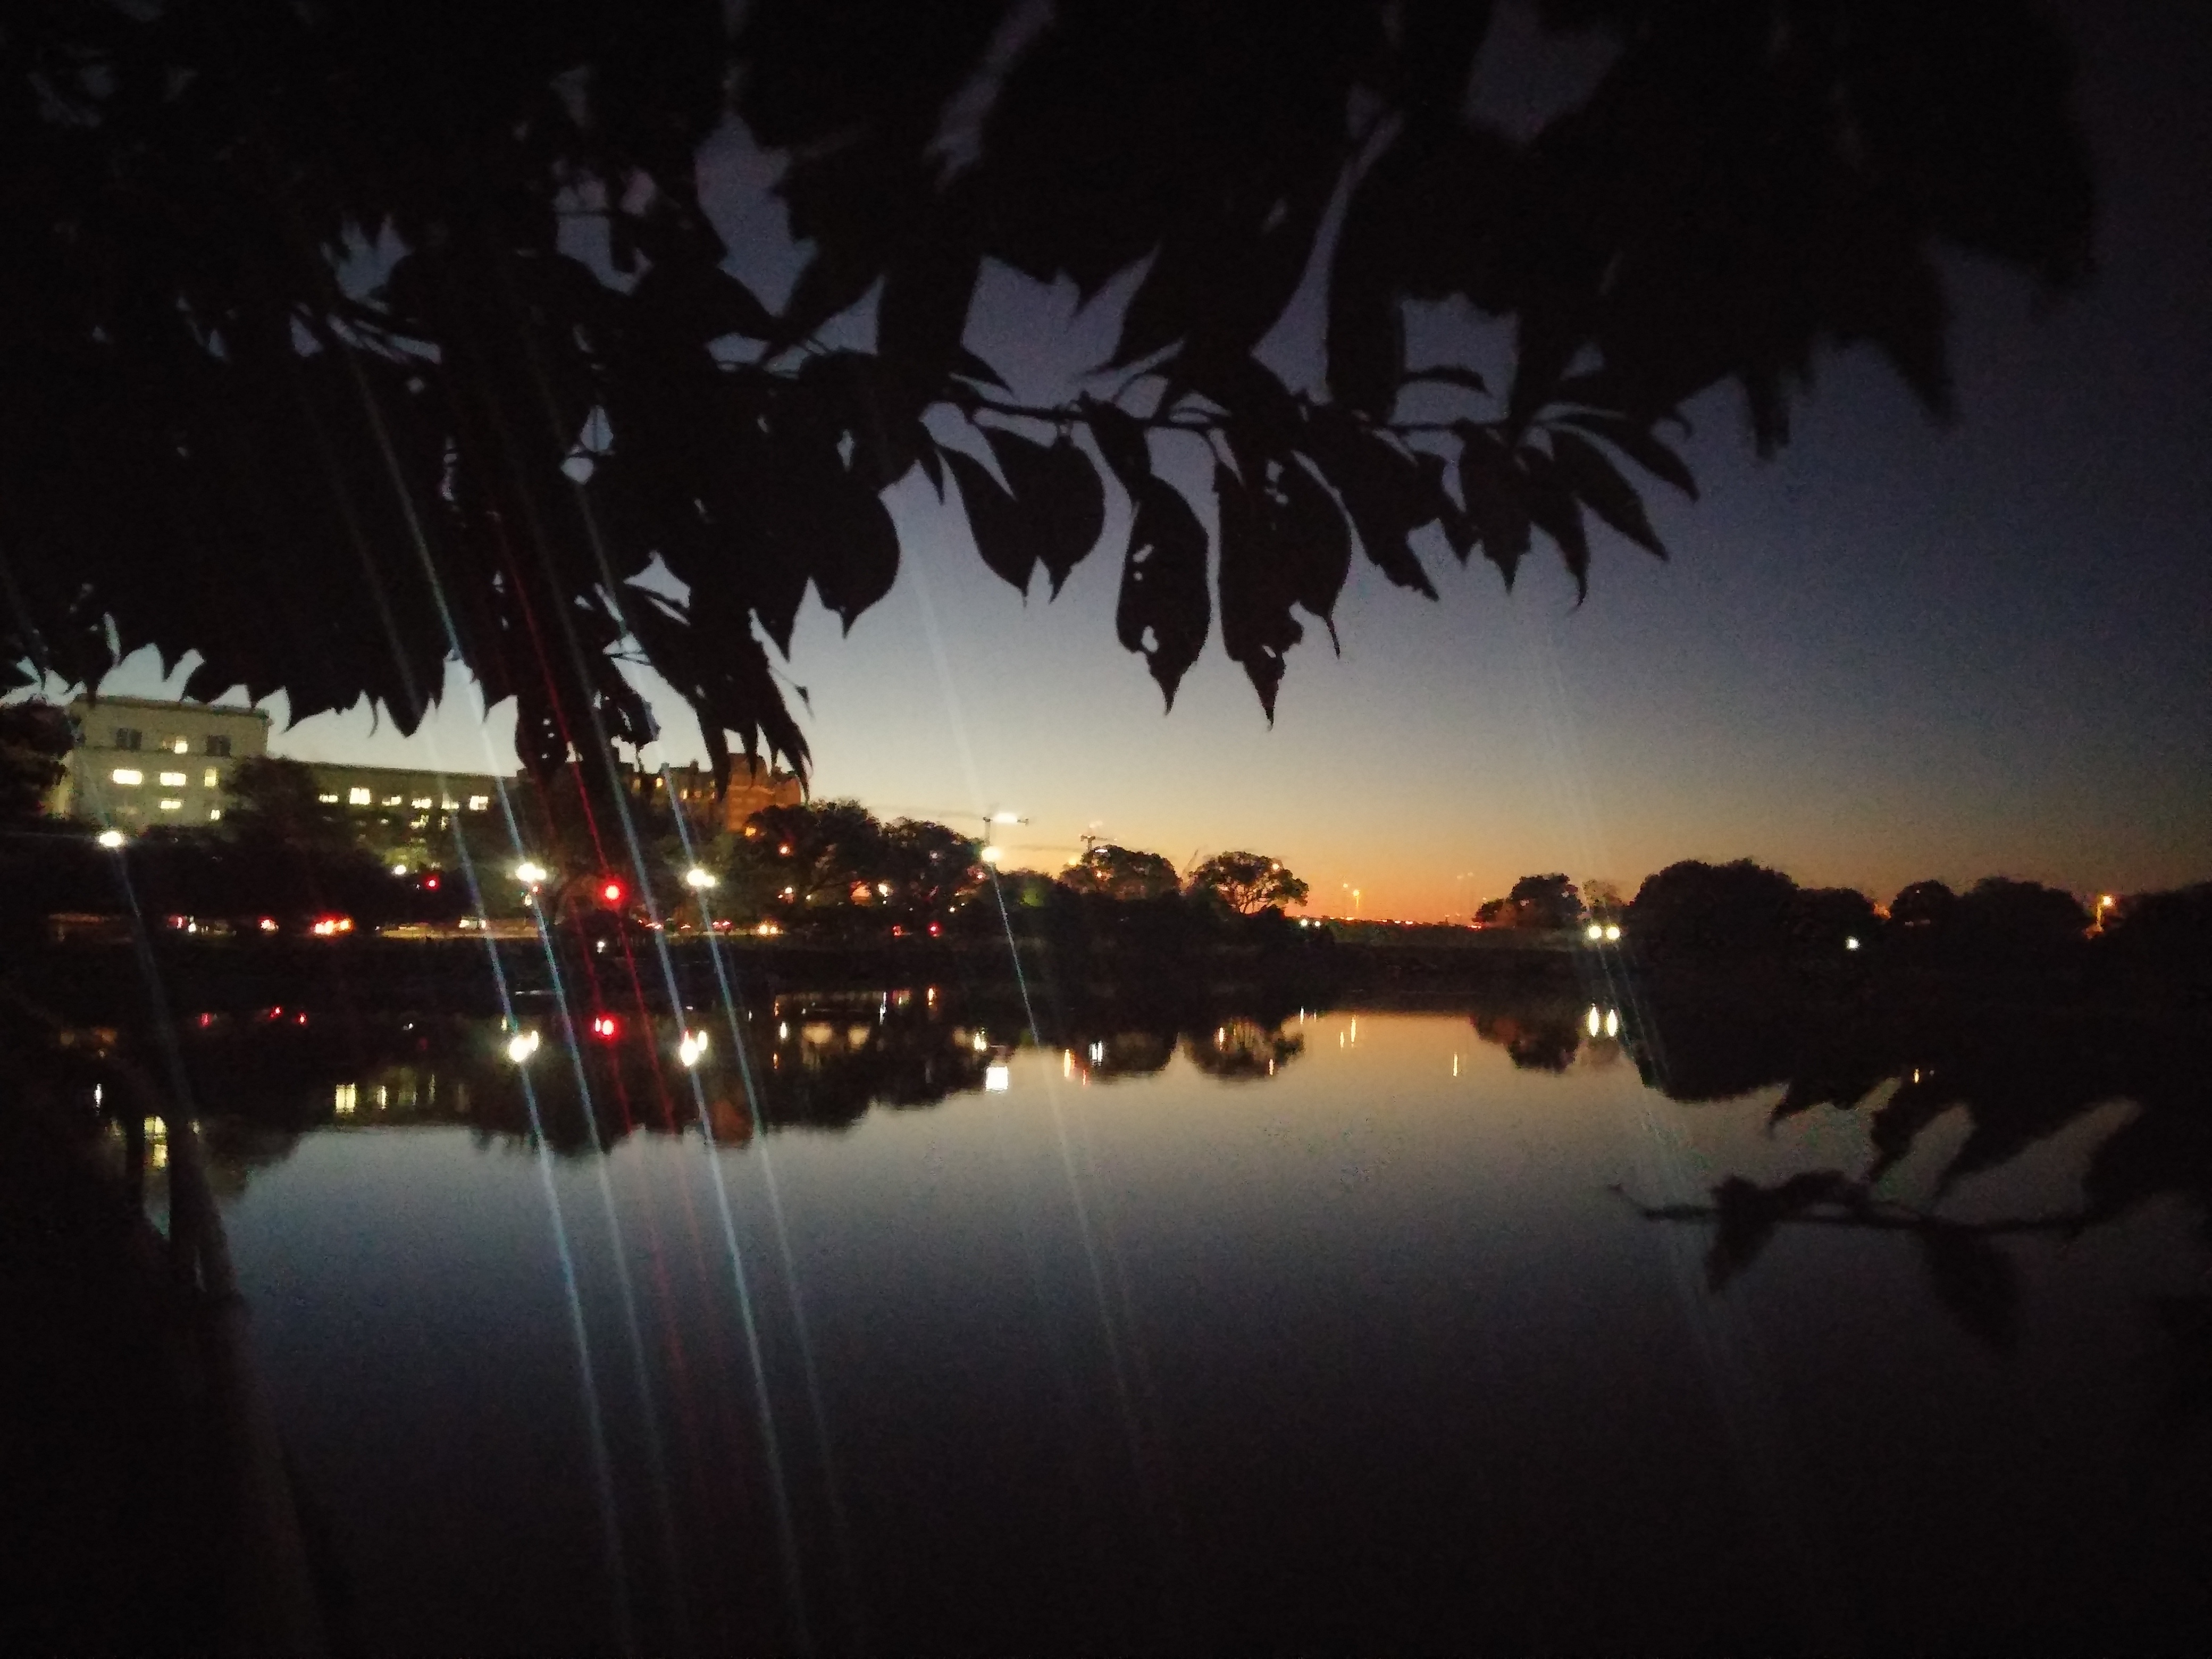
sunset, night, morning, dawn, dusk, evening, reflection, darkness, moonlight, atmospheric phenomenon